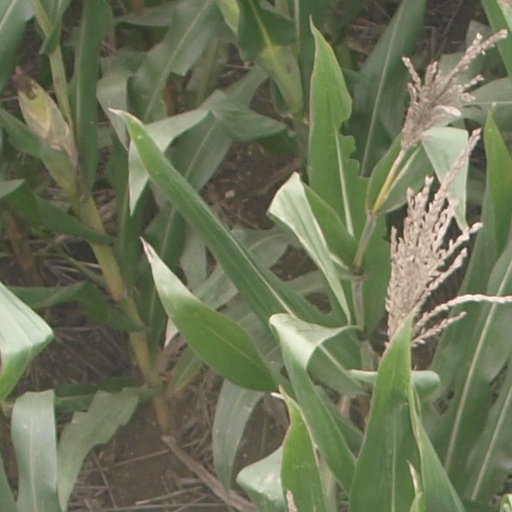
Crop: maize; corn